2000 NFL draft

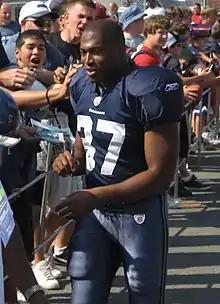
Running back Shaun Alexander

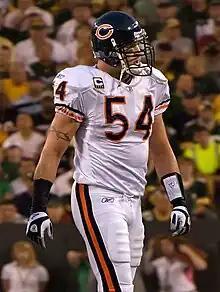
Linebacker Brian Urlacher

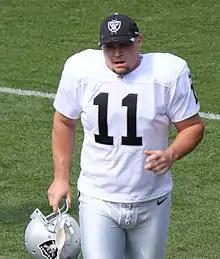
Sebastian Janikowski, the first kicker selected in the first round of the draft since 1966

In the explanations below, (D) denotes trades that took place during the 2000 Draft, while (PD) indicates trades completed pre-draft.